Ewald Kooiman

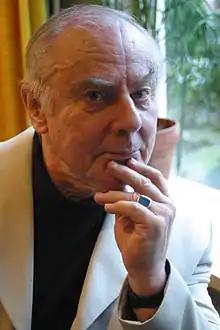
Ewald Kooiman

Ewald Kooiman (14 June 1938 in Wormer, North Holland – 25 January 2009 in Hurghada), was a Dutch organist. He studied organ in Amsterdam with Piet Kee and with Jean Langlais in Paris. In addition, he was professor of Romance languages.